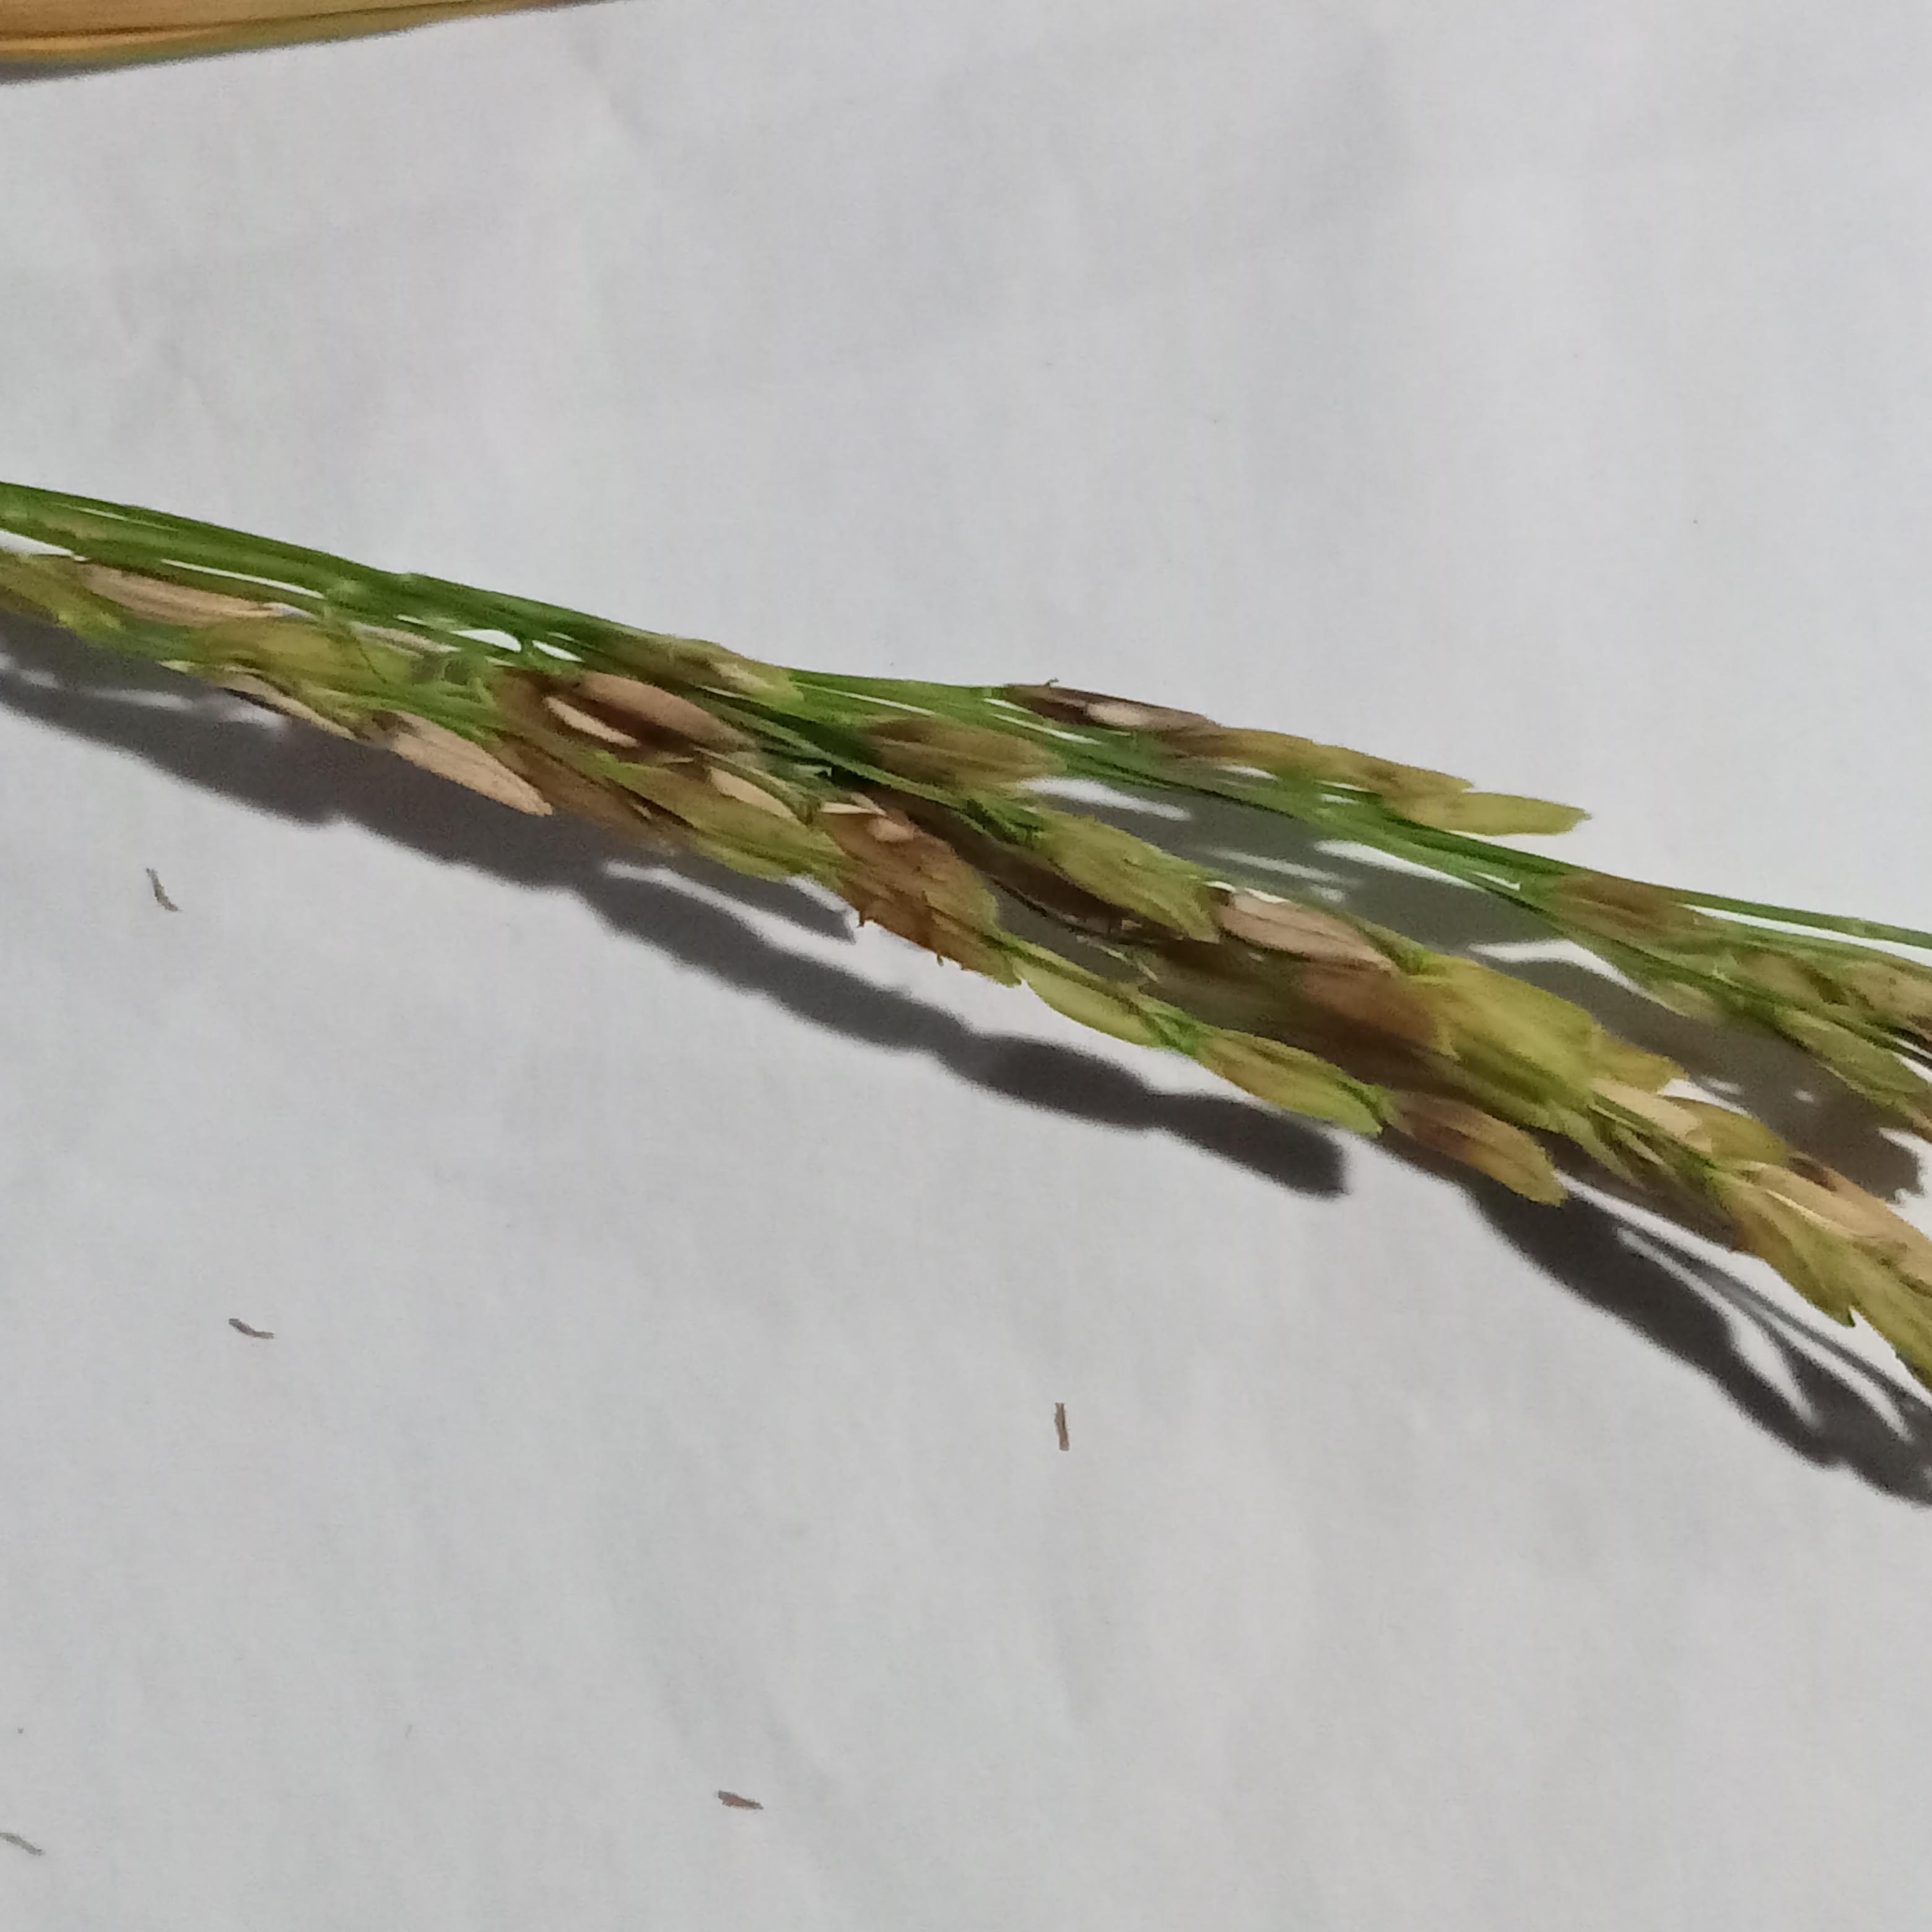
Label: Rice___Neck_Blast